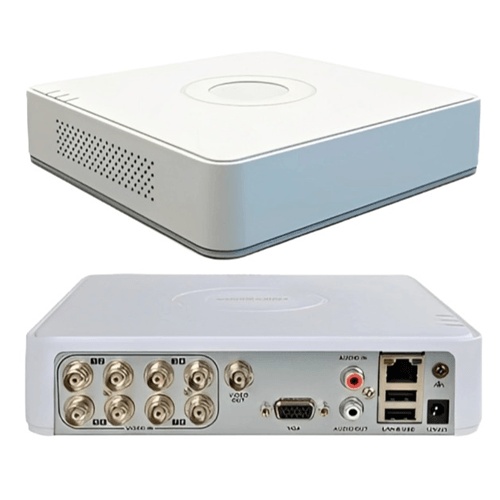
8 Channel Turbo HD DVR Hikvision DS-7108HGHI-M1
Brand: HIKVISION
The 8 Channel Turbo HD DVR is an advanced recorder which can connect up to 8 HD analog cameras. This product has a built-in Deep Learning Motion detector (allowing it to classify objects such as people and vehicles and reduce false alarms caused by objects like leaves and lights), along with the ability to access your DVR via the HIKVISION app on your smartphone allowing access to your cameras even if you are not home! This DVR is widely applied in the areas of home security, public security, schools and more! Specifications and benefits : Consumption: ≤ 16 W (without HDD) 1 SATA interface (up to 4 TB capacity) Stream Quality: 1080p Lite/720p Lite/WD1/4CIF/VGA/CIF@25 fps(P)/30 fps (N) Audio and video encoding & decoding technology Intelligent technology (motion detection 2.0, quick search by object or event) Can function independently as a recorder Mobile surveillance(Connect your DVR to your phone via the HikVision app) Save footage onto Hard drive View and control up to 8 cameras at once with Synchronous playback Power supply: 12V(DC) 1.5A what's in the box : Wired Mouse 12V 1.5A Power Cable SATA data cable *Hard drive and cameras not included*
Category: Home & Garden > Business & Home Security > Security Monitors & Recorders